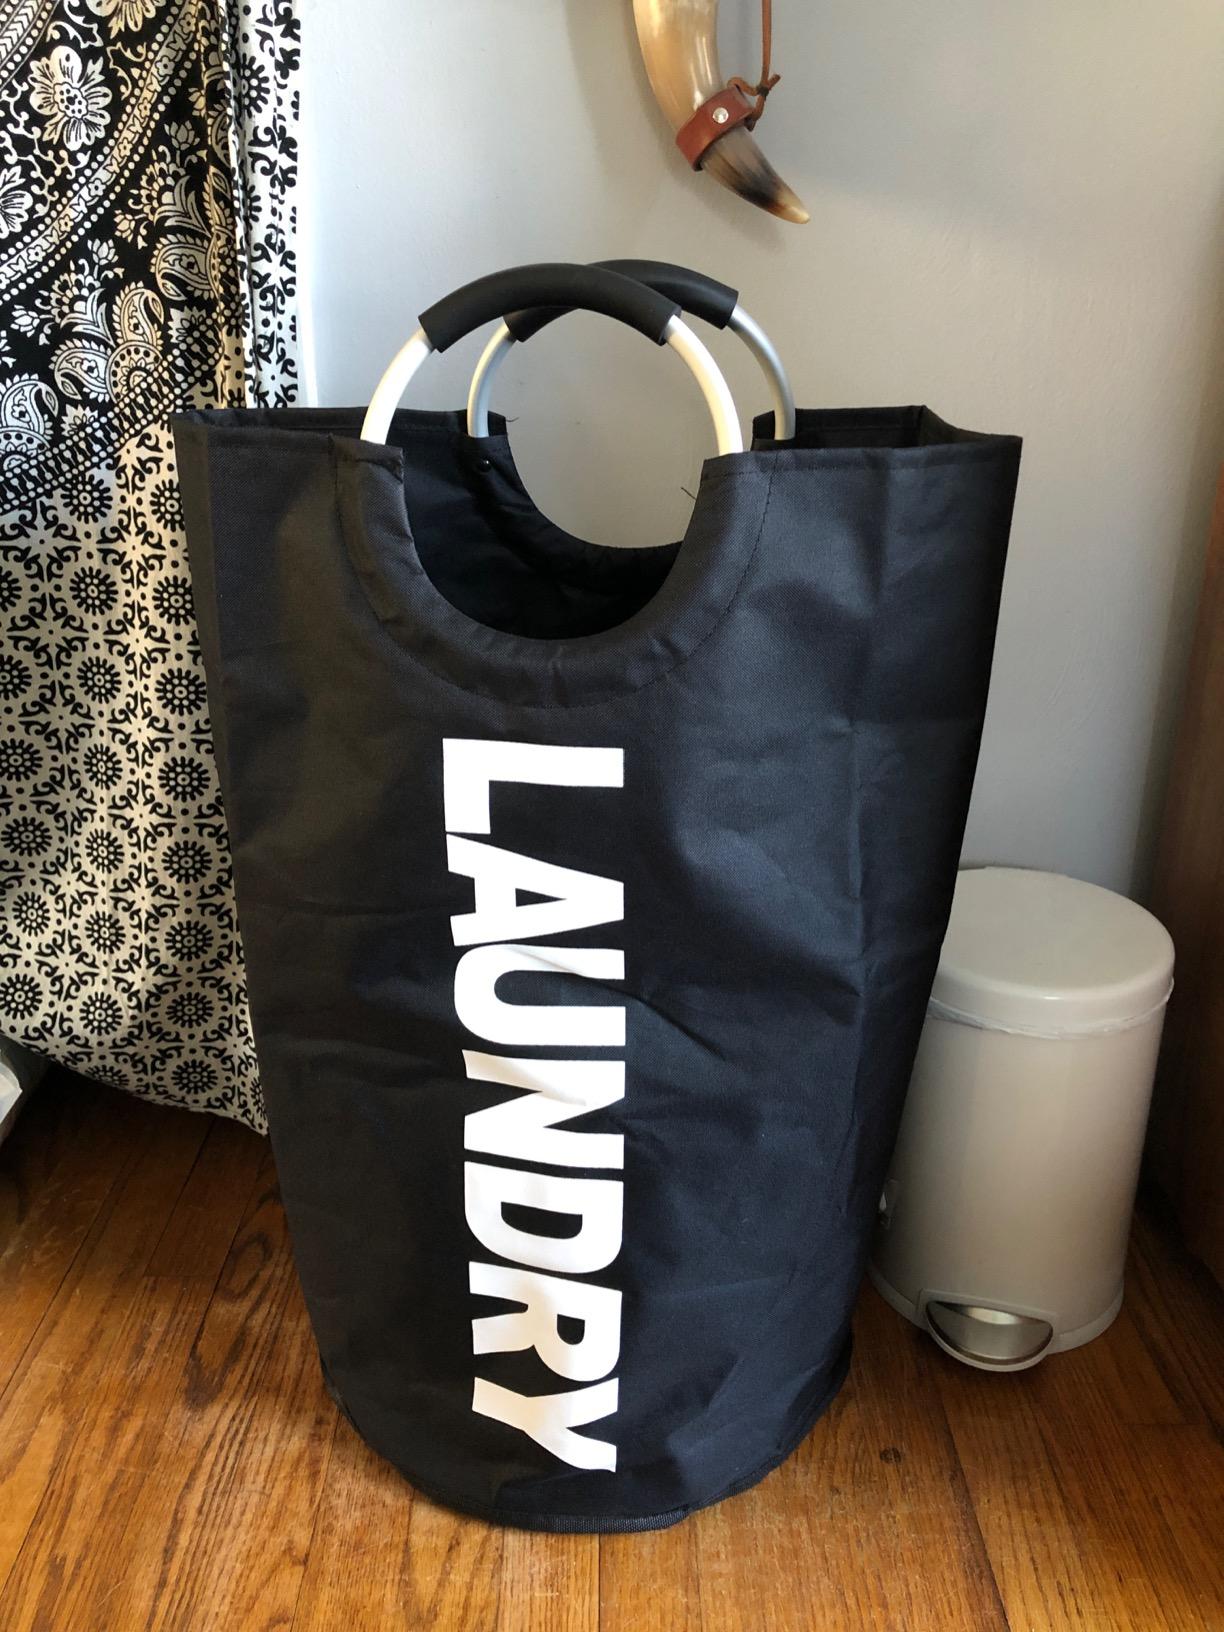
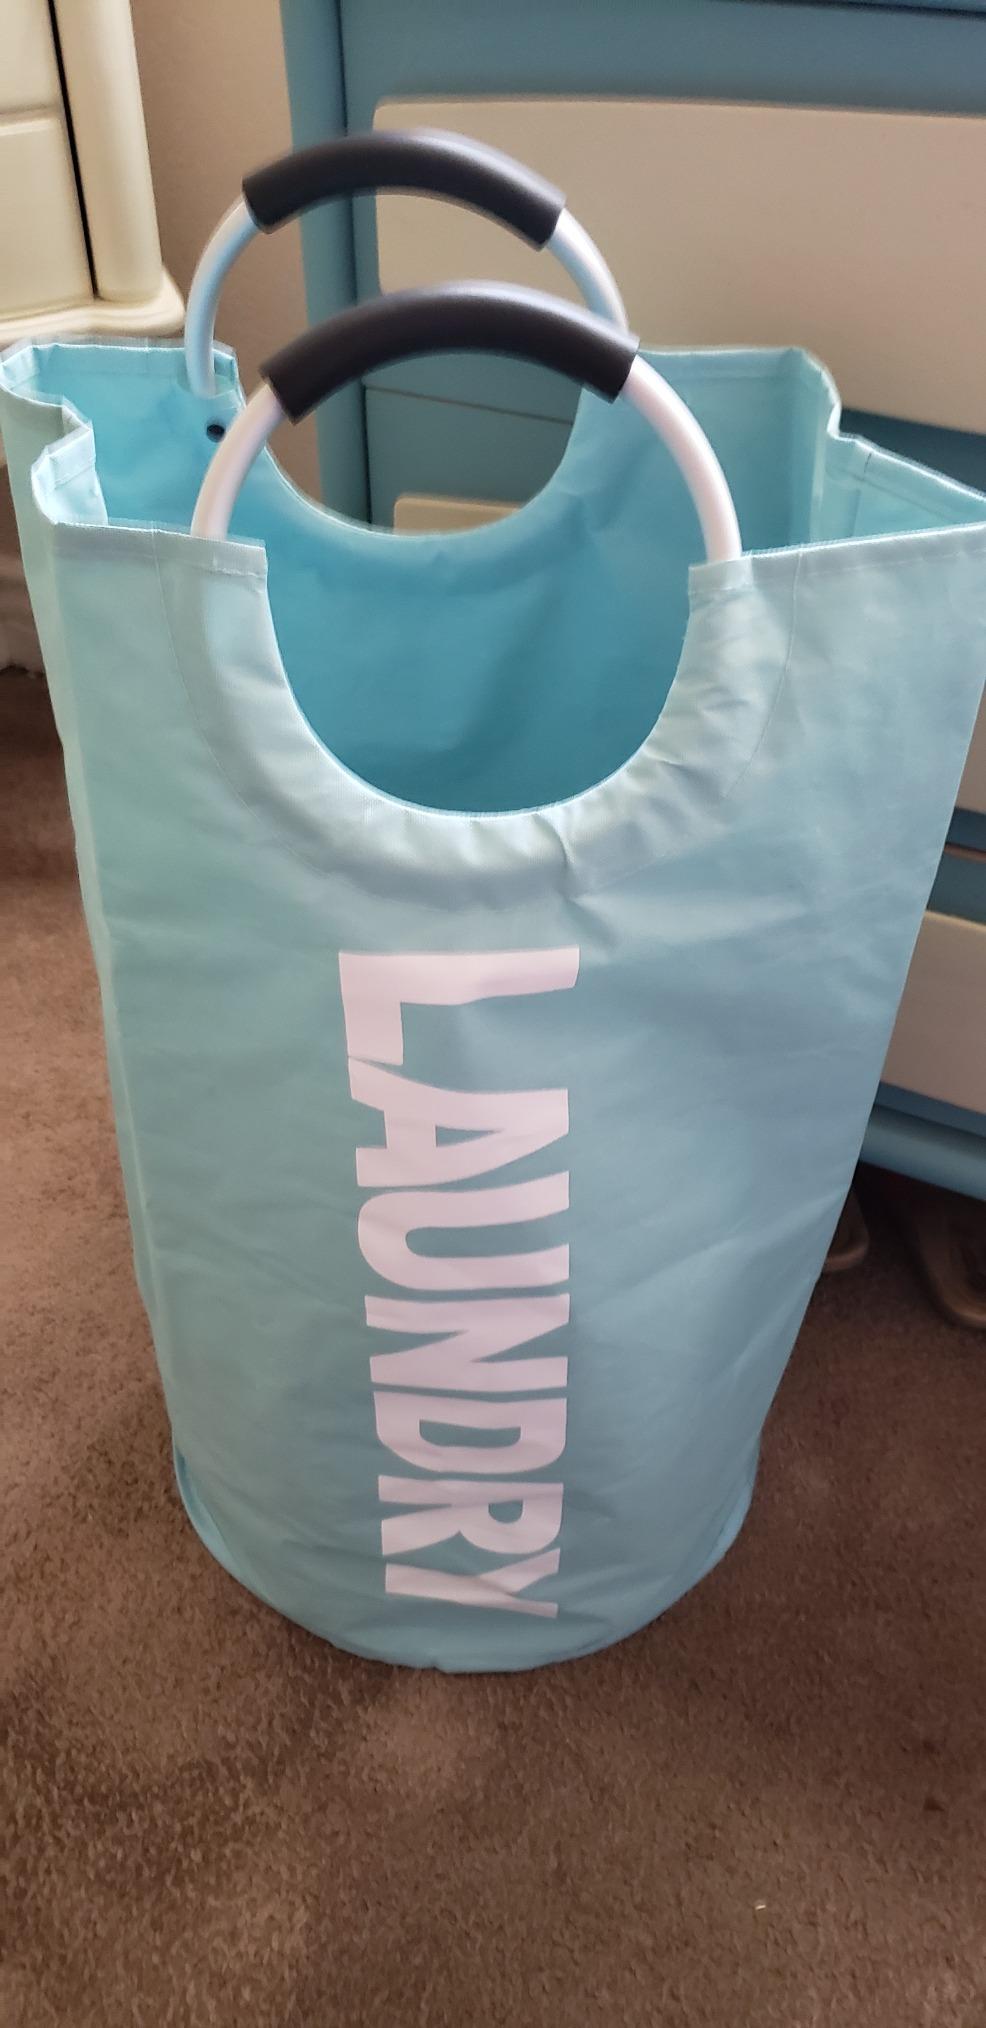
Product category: items_hamper
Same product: no